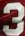
Number: 3